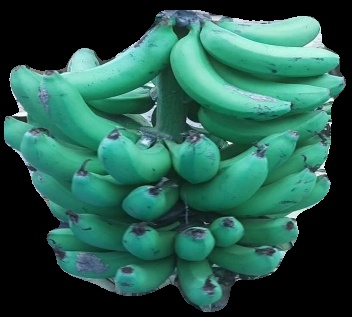
Variety: pachbale
Grade: grade3